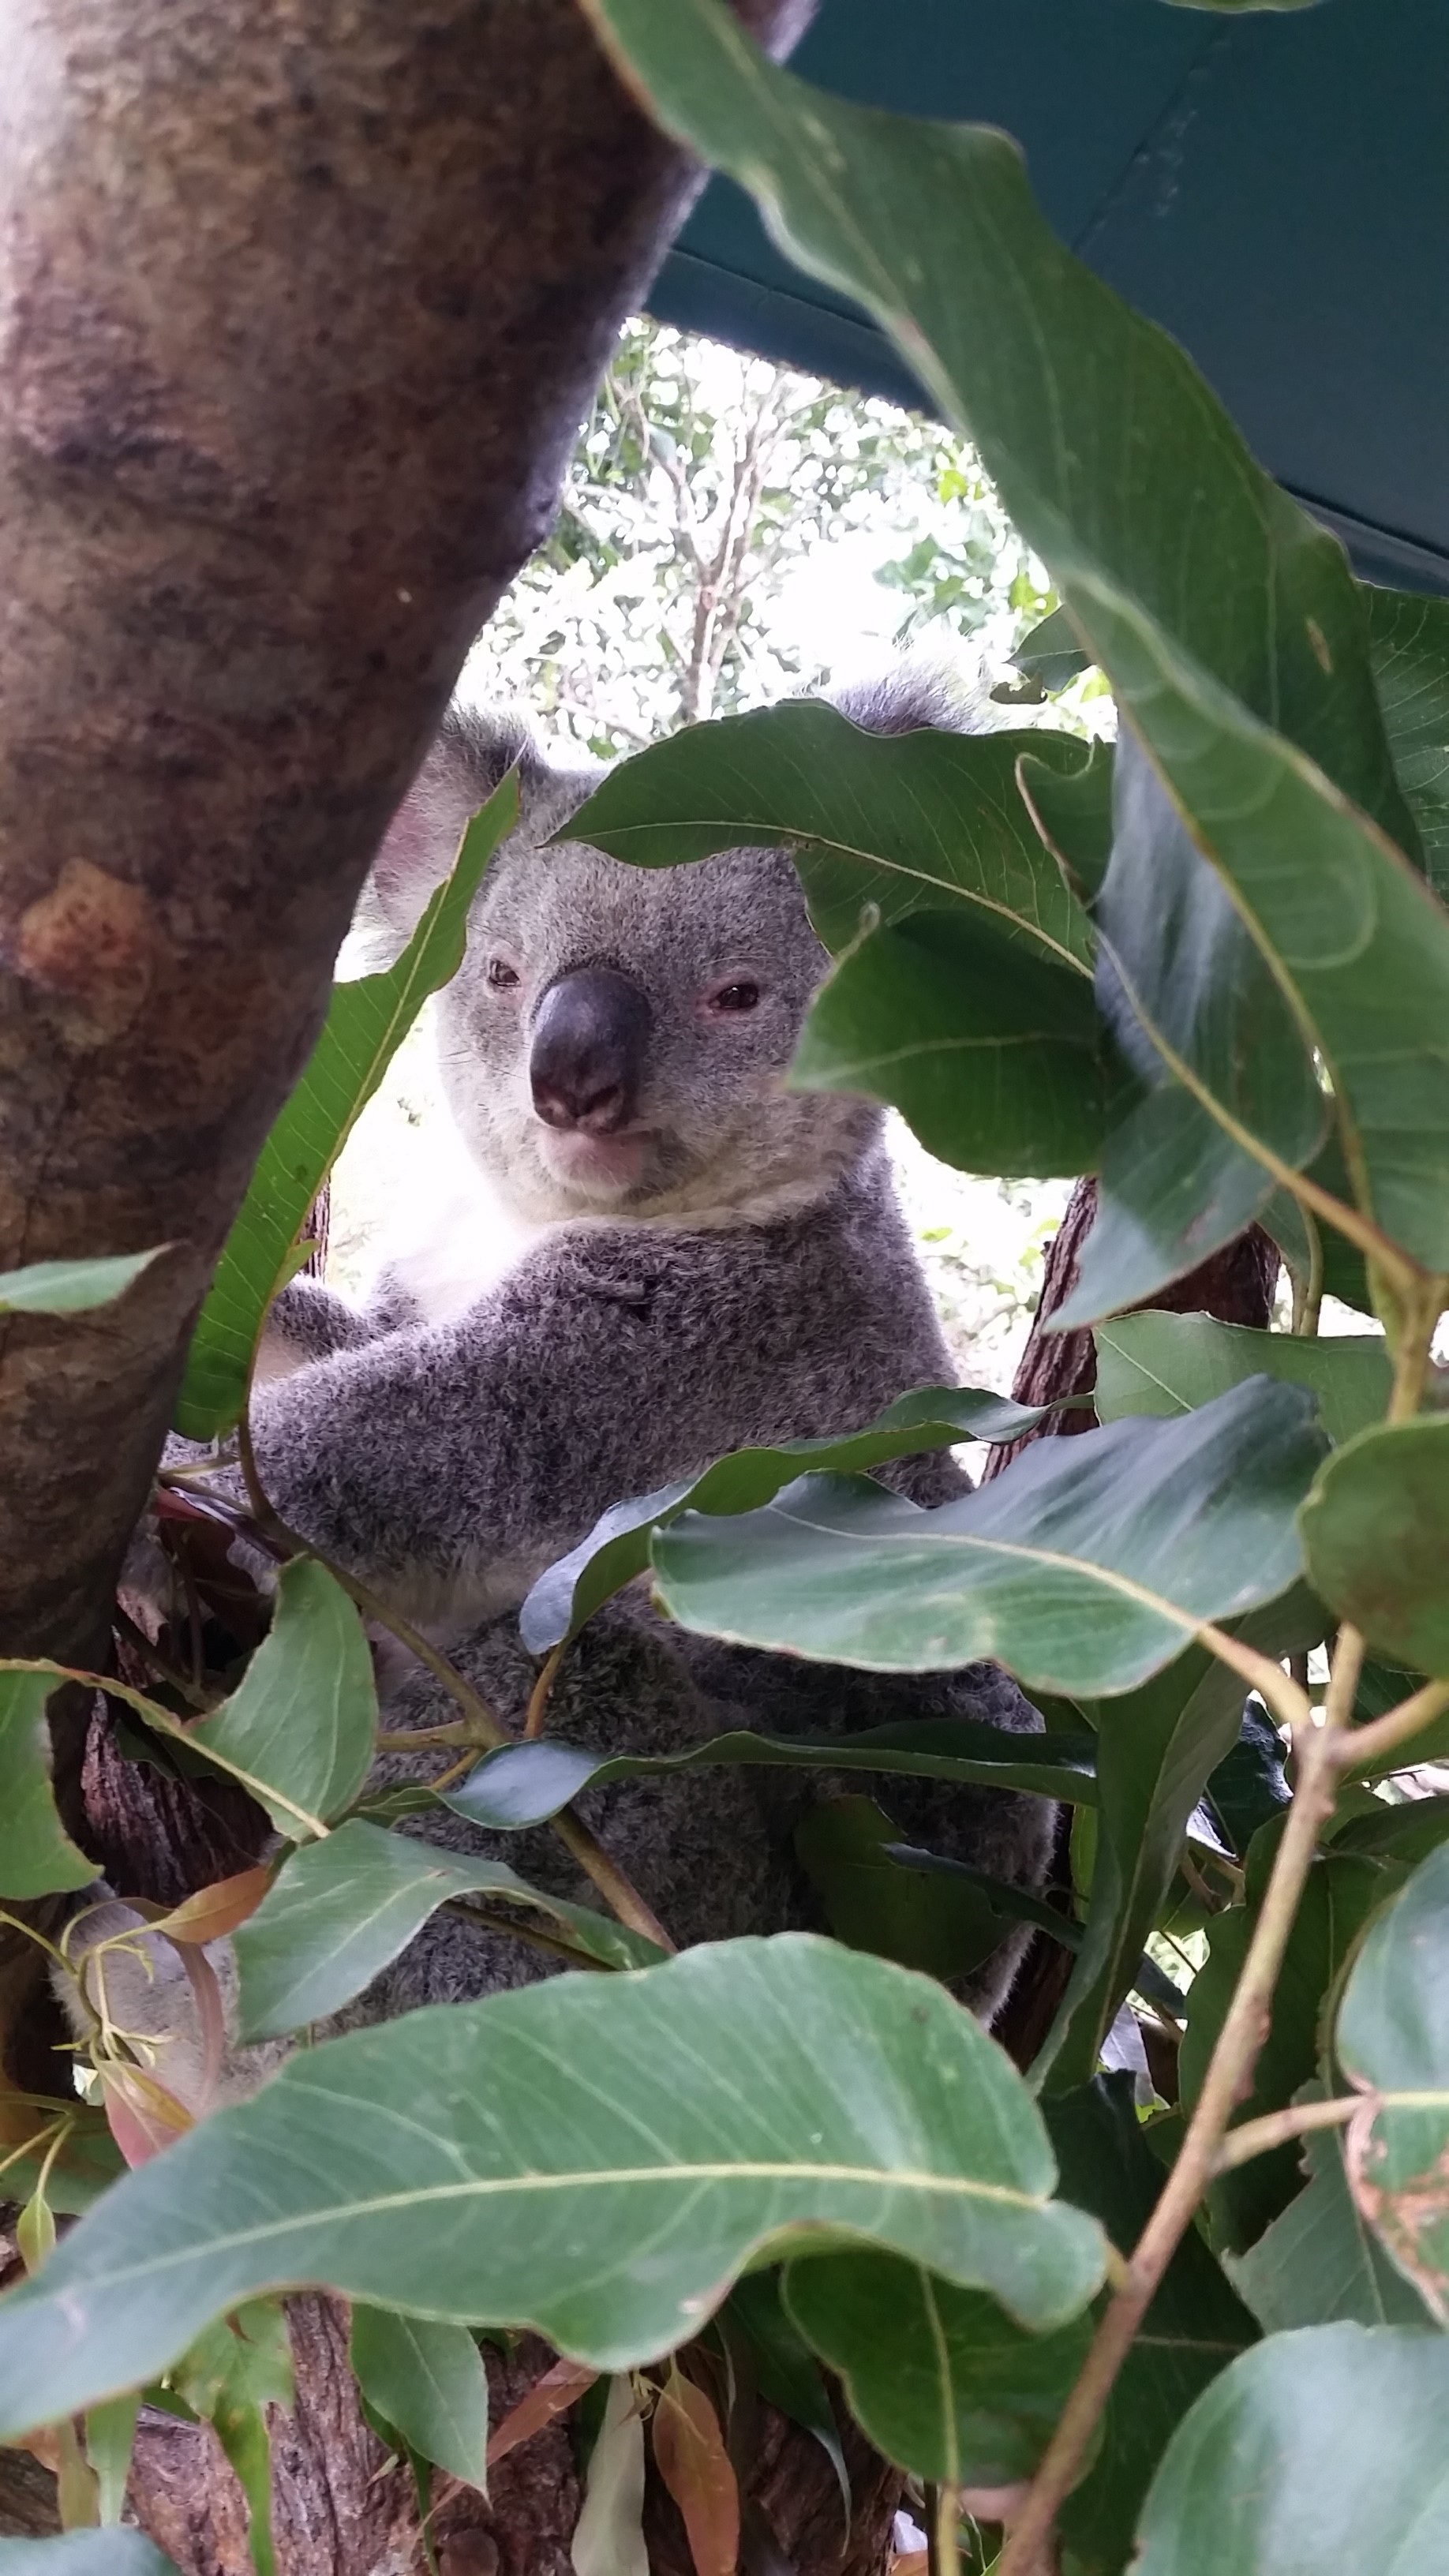
nature, branch, flower, animal, cute, wildlife, wild, fur, mammal, gray, botany, fauna, australia, leaves, eucalyptus, gum, furry, queensland, koala, marsupial